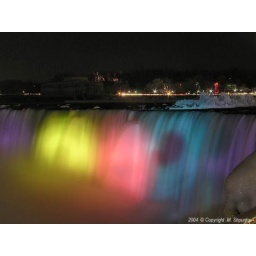
water flow in a lake through fitting of side light's